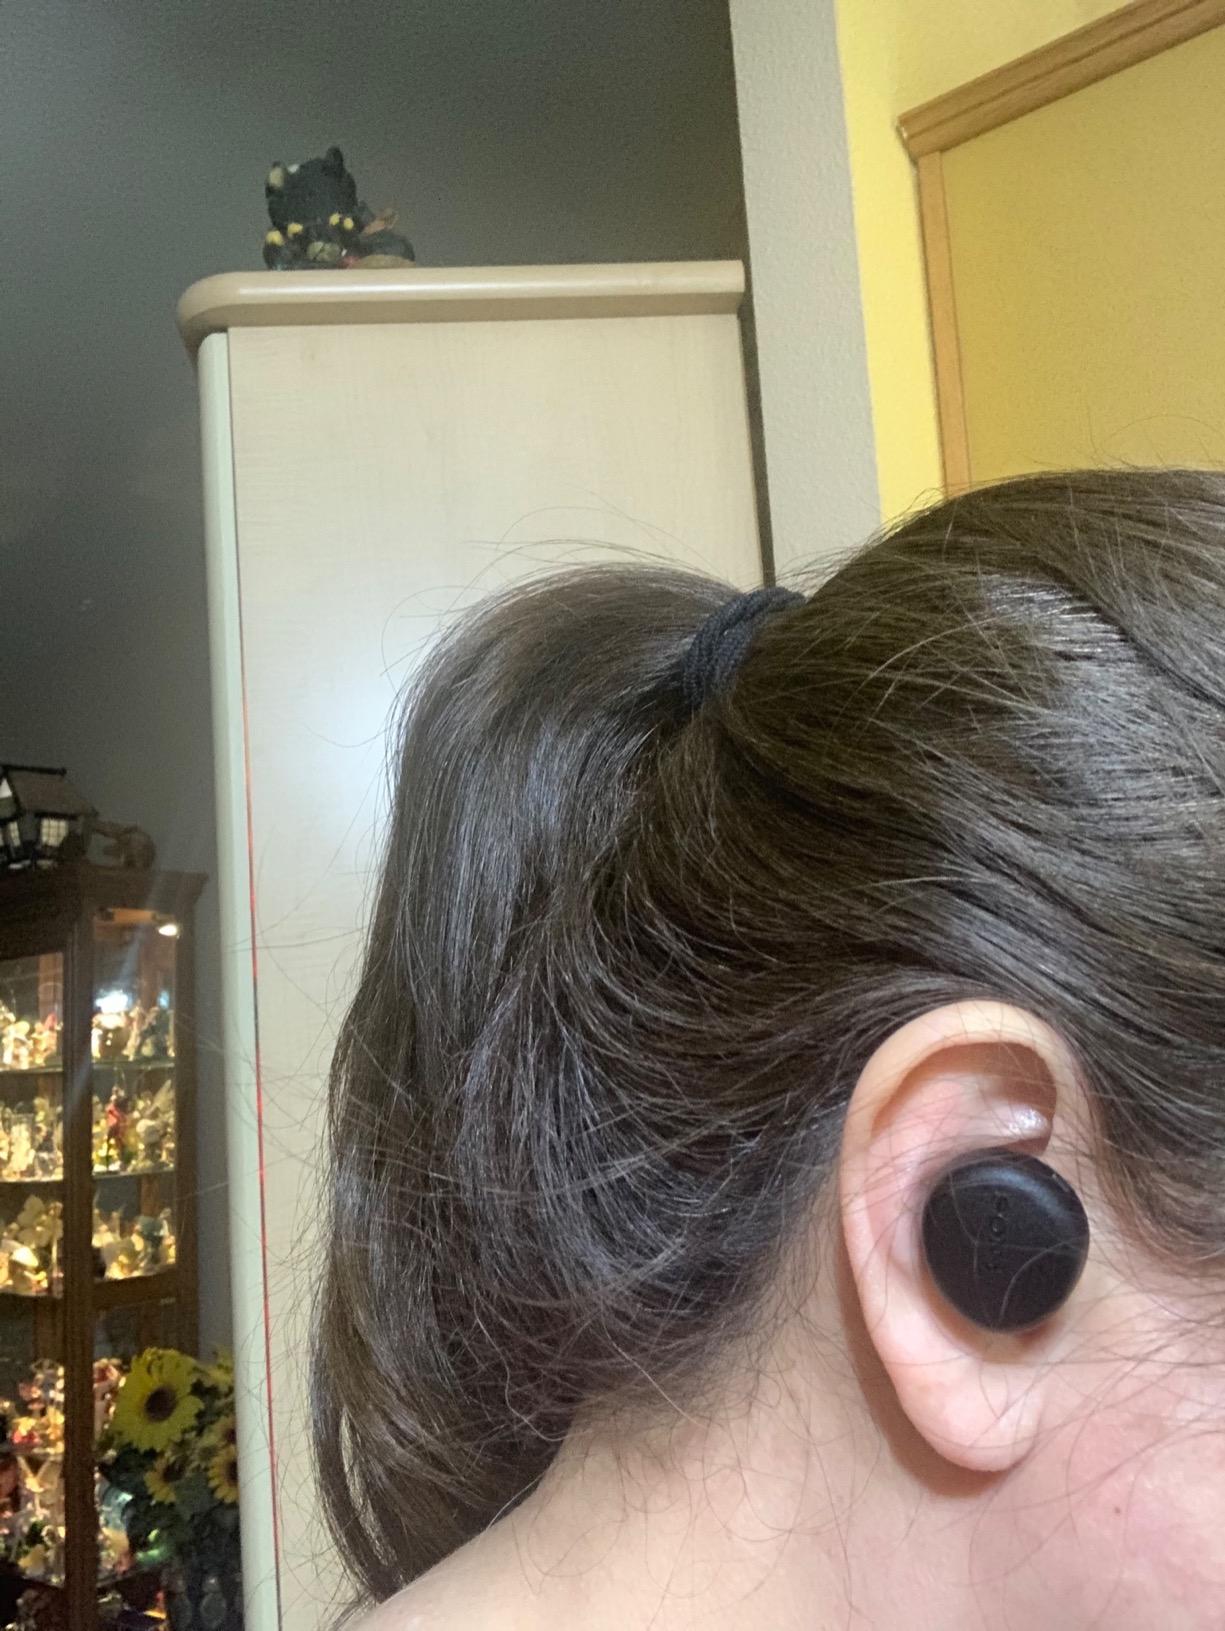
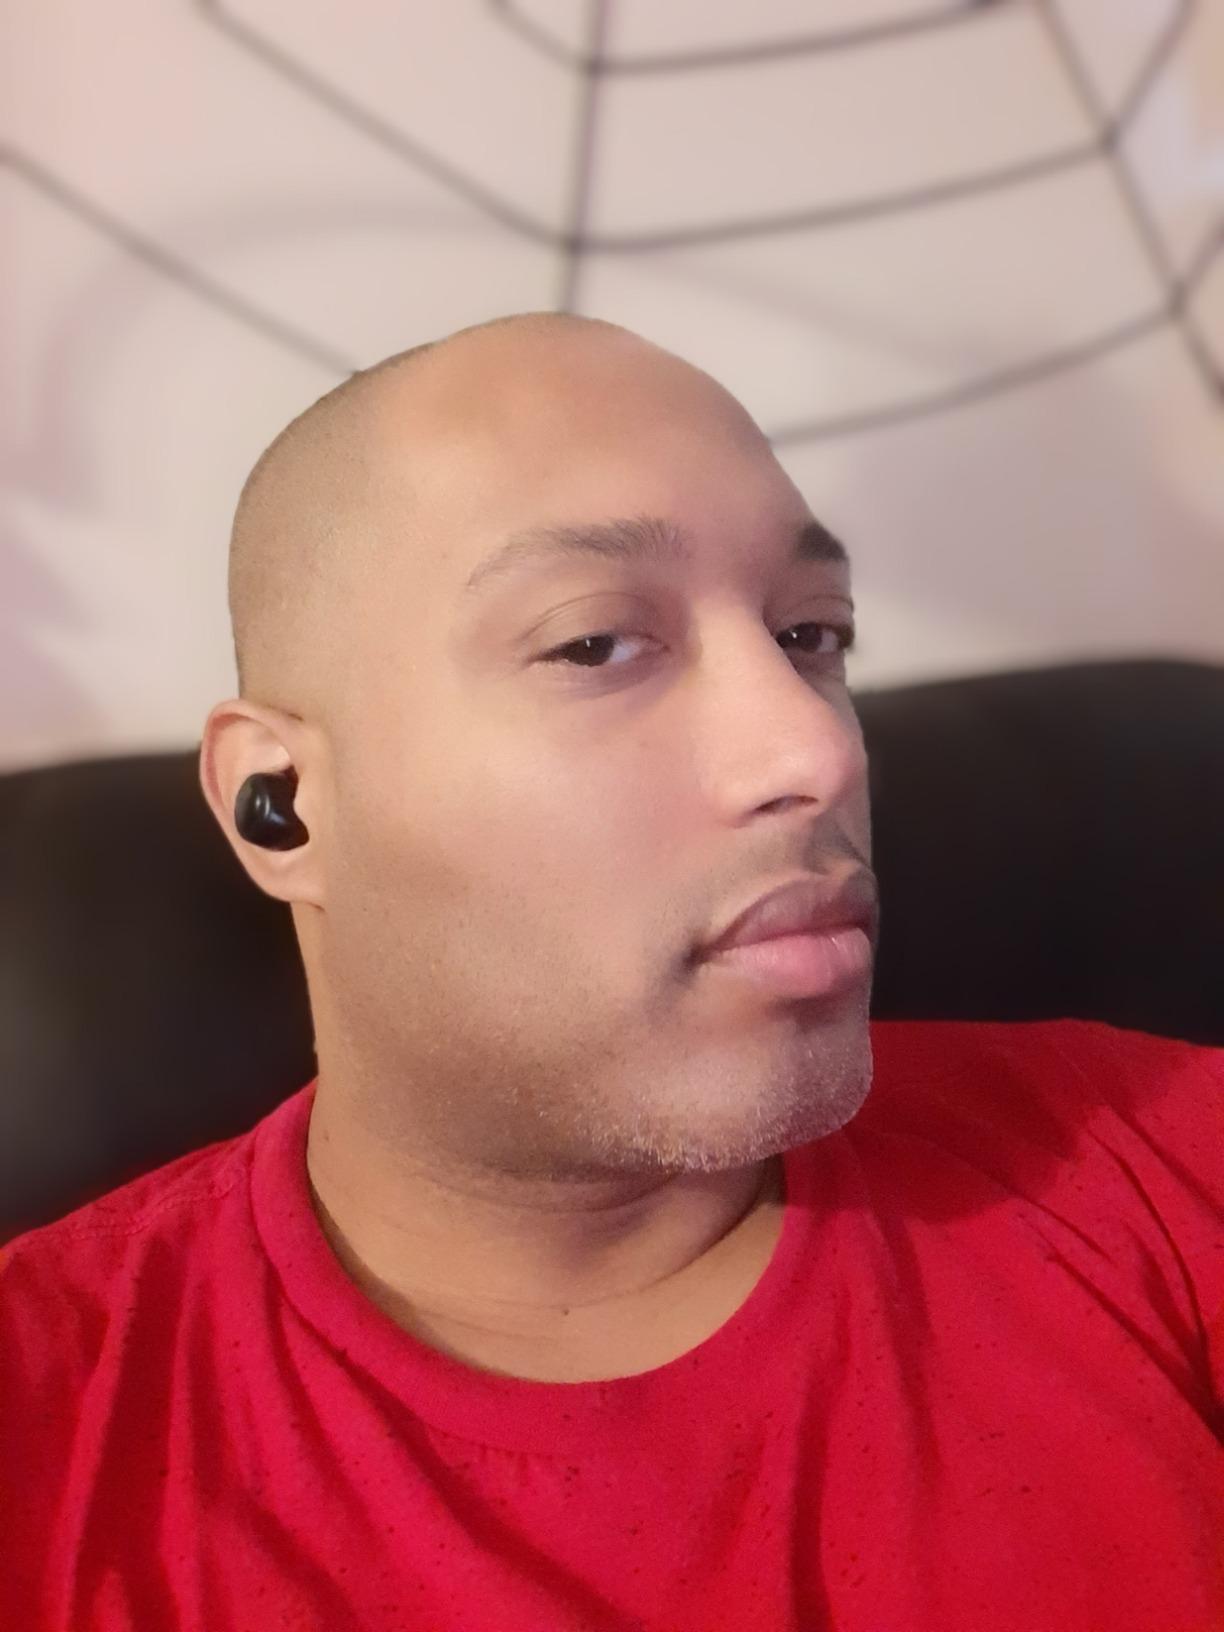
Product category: earbuds
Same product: no